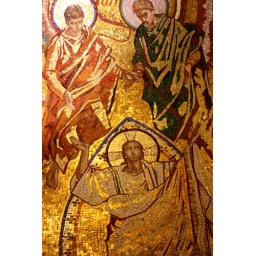
Beauty all over the walls in the Cathedral at Montserrat. This is just inside the area of the famous black Virgin of Montserrat.